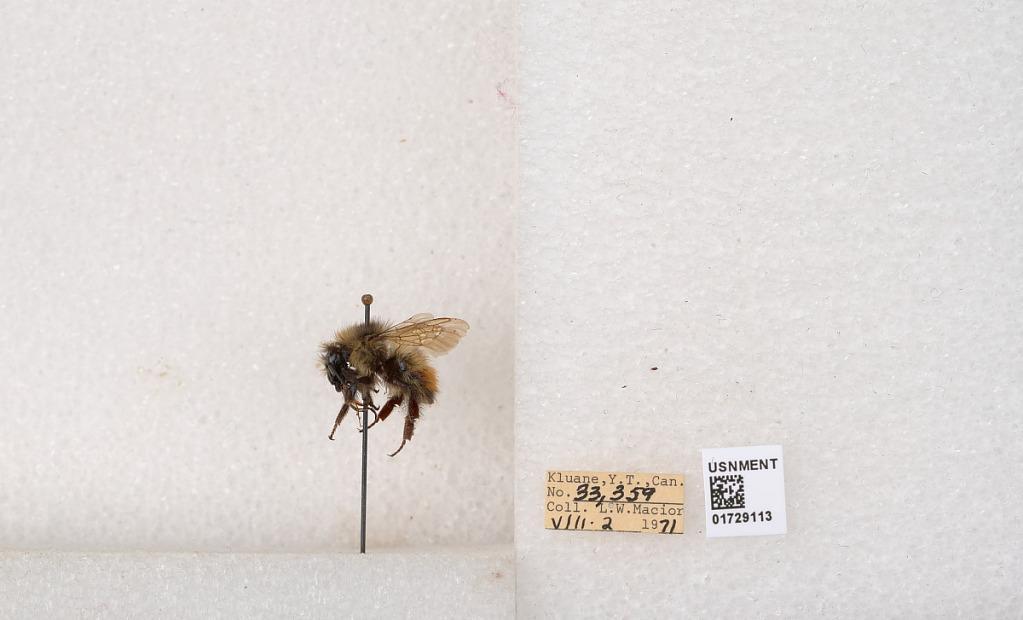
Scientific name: Bombus flavifrons Cresson
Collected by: L. Macior
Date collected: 1971-8-2
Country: Canada
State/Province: Yukon Territory
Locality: Kluane National Park and Reserve
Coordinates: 60.7493, -139.504